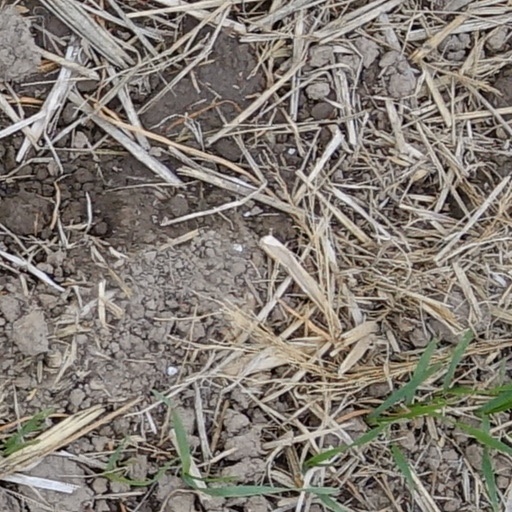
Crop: wheat